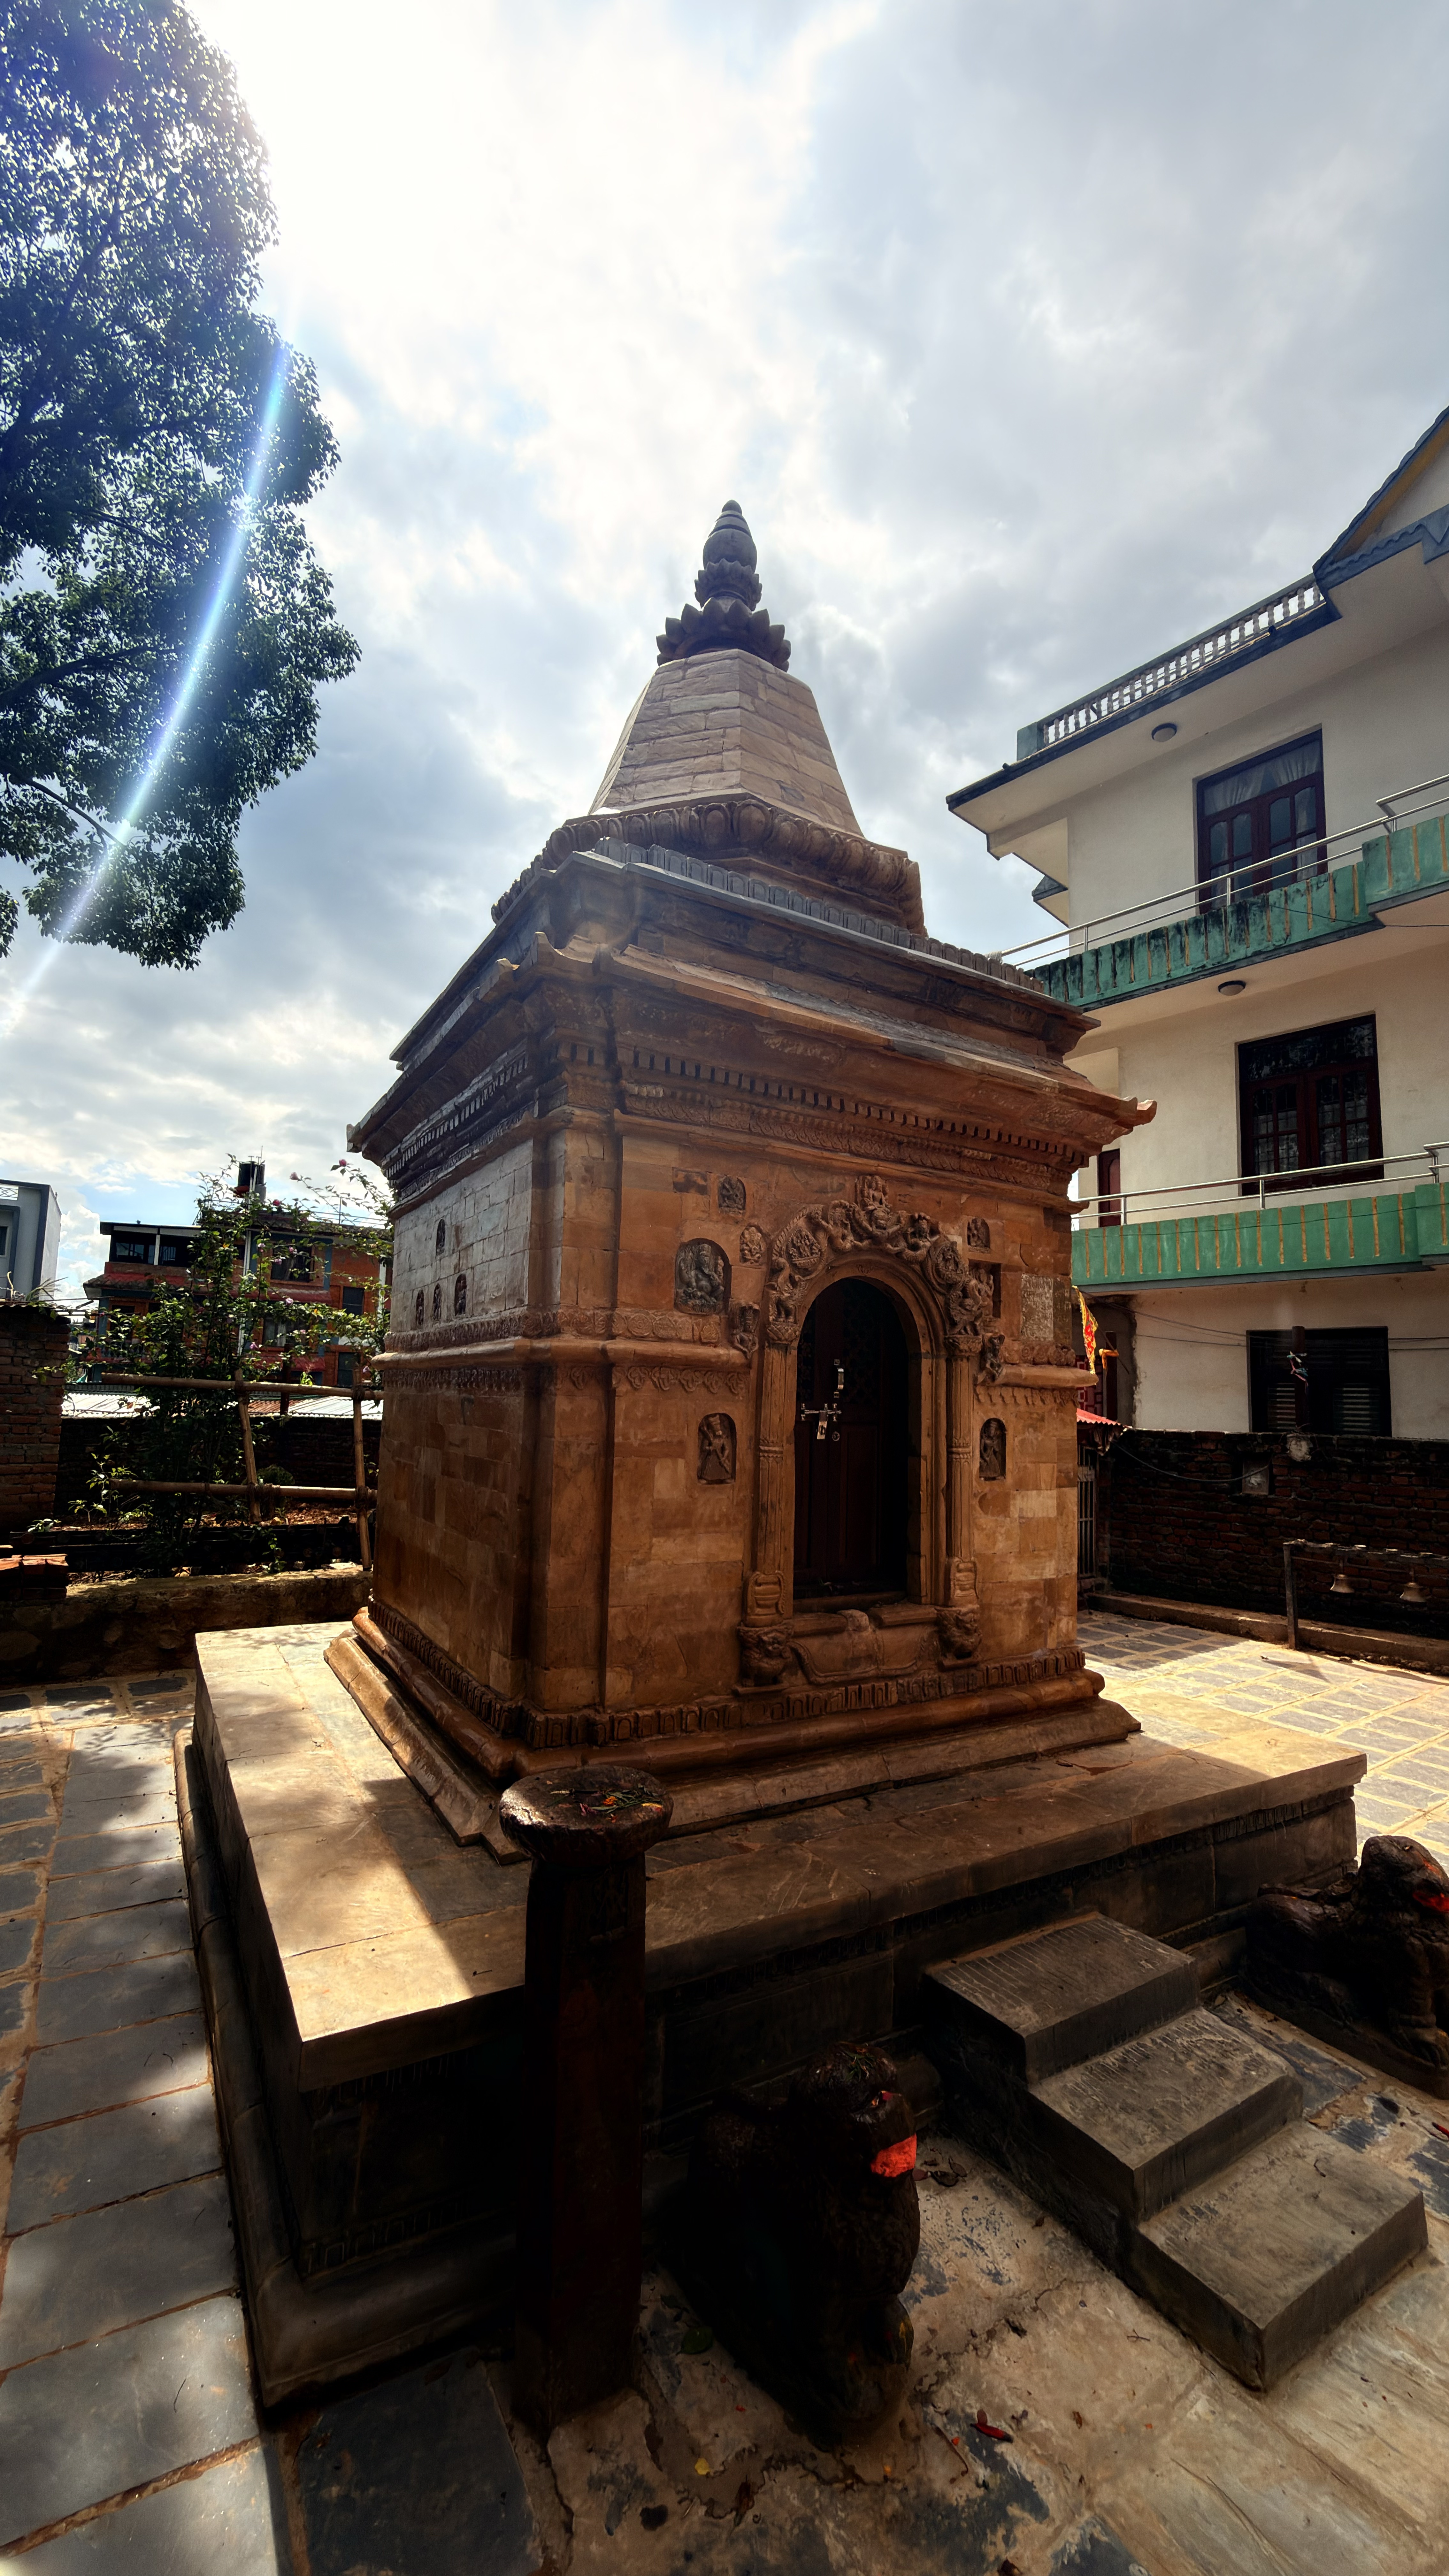
Heritage site: Ram_Temple